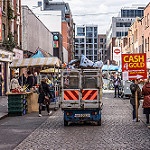
Scene: Outdoor